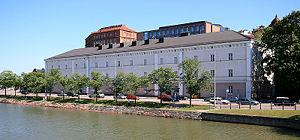
Cette Liste des bâtiments historiques d'Helsinki est non exhaustive et répertorie les plus anciens bâtiments du centre d'Helsinki datant du milieu du XVIIIᵉ siècle.
August Boman est un architecte finlandais.
Les Archives de guerre sont un service d'archives finlandais, dont le siège est situé dans le quartier de Kruununhaka à Helsinki.